Wichita Mountains Wildlife Refuge

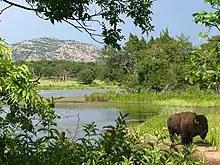
Bison with vegetation around French Lake

Several species of large native mammals make their home at the refuge: plains bison, also known as the American bison, elk, white-tailed deer graze the prairies along with Texas longhorn cattle preserved for their cultural and historic importance. Bison, longhorns, and elk were introduced after the establishment of the refuge. Merriam's elk, the original subspecies of elk in this area, is extinct, so the elk in the refuge are Rocky Mountain elk. The ancestors of the herd were imported from Jackson Hole, Wyoming in 1911. The elk herd is the largest in Oklahoma at about 1,000 and the white tailed deer number about 450. These ungulates are no longer considered endangered. Many smaller mammal species also live in the refuge, including the nine-banded armadillo, bassarisk, and the black-tailed prairie dog. Other species that have been reintroduced include the river otter, burrowing owls and the prairie dog. Although these species were not listed as "endangered," USFWS policy is to assure that species that once were native to these mountains would always be found there. According to the "Encyclopedia of Oklahoma History and Culture", the refuge failed in its attempt to reintroduce the American pronghorn antelope, bighorn sheep, and the prairie chicken.